Abraham Núñez (infielder)

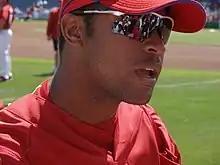
Nunez with the Philadelphia Phillies

Abraham Orlando Núñez Adames [NOO-nyez] (born March 16, 1976) is a Dominican former professional baseball third baseman. He played in Major League Baseball (MLB) from 1997 to 2008 for the Pittsburgh Pirates, St. Louis Cardinals, Philadelphia Phillies, and New York Mets. Núñez primarily played third base, but was capable of playing all four infield positions.